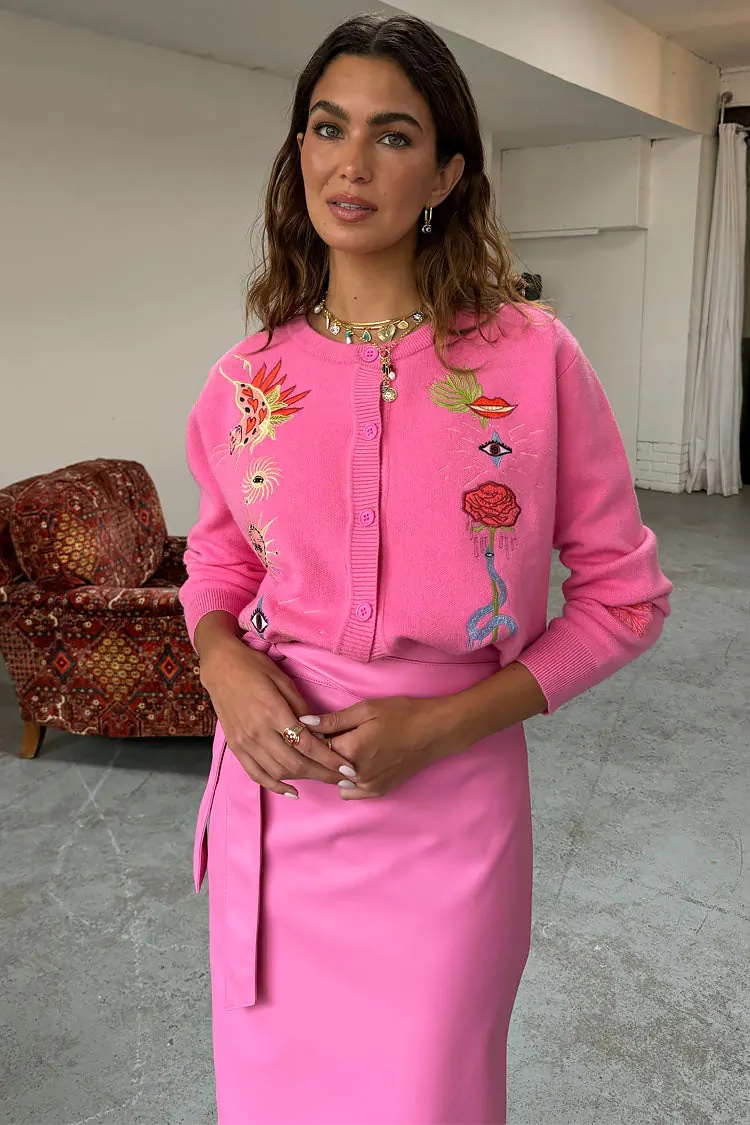
Pink Enchanted Cardigan
Embroidered with iconic NFD motifs, such as our leopard and eye patterns, in a gorgeous bright pink colourway. The knitted fabric is so soft to the touch and feels weighty to drape the frame nicely. Keep it simple and throw over a tee with some jeans or add a pop of colour with our pink jaspre and a pair of heels for a simple yet elevated day to evening outfit. -Button Up Fastening - Breast Feeding Friendly - Good For Bump Dressing
Brand: NEVER FULLY DRESSED
Category: Apparel & Accessories > Clothing > Maternity Clothing > Maternity Tops > Cardigans